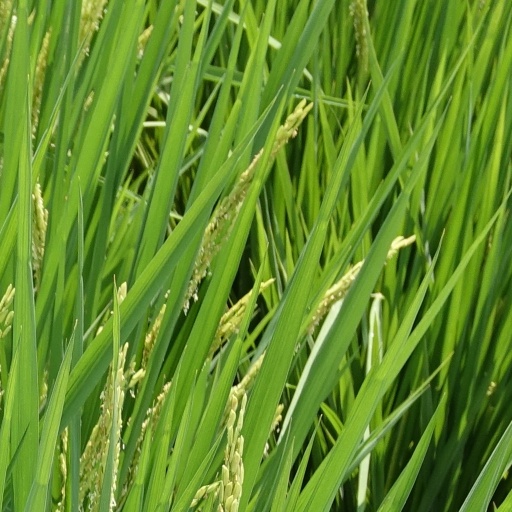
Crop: rice